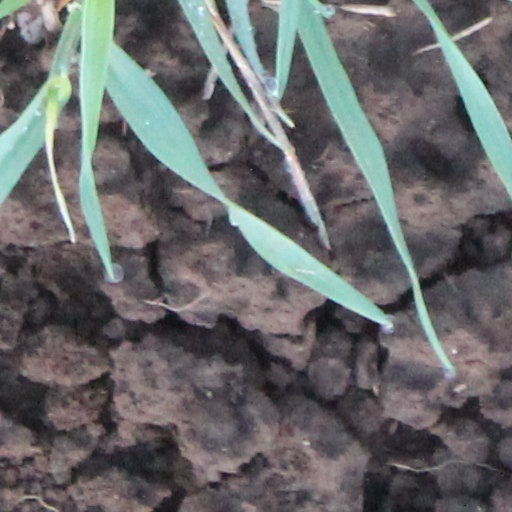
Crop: wheat